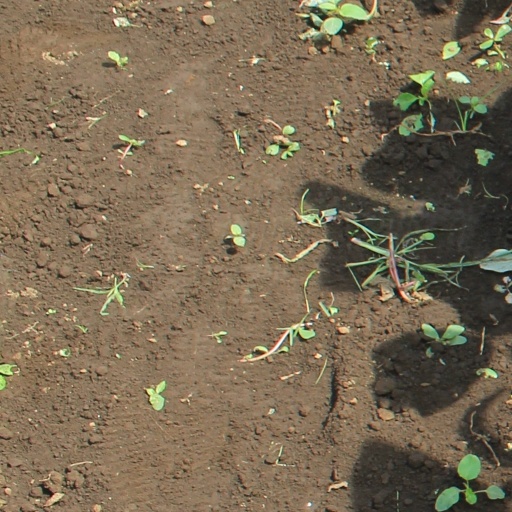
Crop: soybean